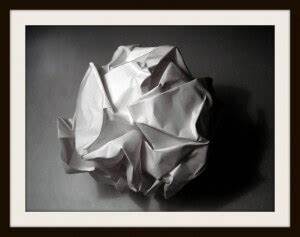
Waste category: paper